Elizabeth Kane

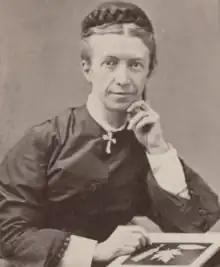
Kane in Salt Lake City, c. 1872

Elizabeth Dennistoun Wood Kane (May 12, 1836 – May 25, 1909) was an American physician, writer, philanthropist, and women's rights activist. She was one of the first students to attend the Female Medical College of Pennsylvania. Her writing supported the part her husband, Thomas Kane, played in the lobbying efforts that attempted to prevent the Poland Bill from persecuting members of the Church of Jesus Christ of Latter-day Saints, who then practiced plural marriage.